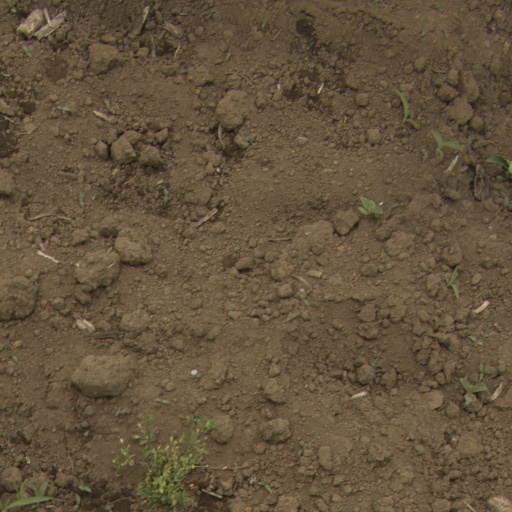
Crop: Jerusalem artichoke